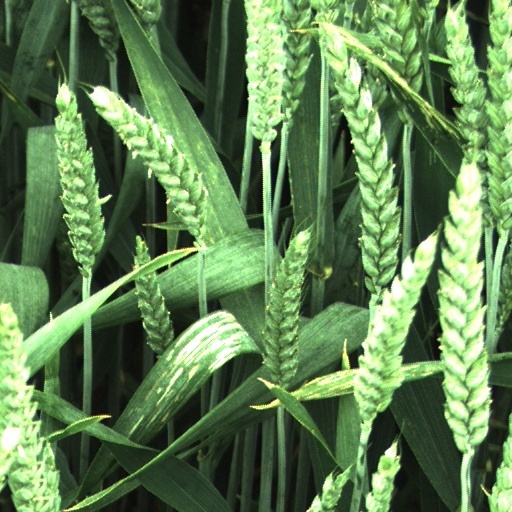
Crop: wheat